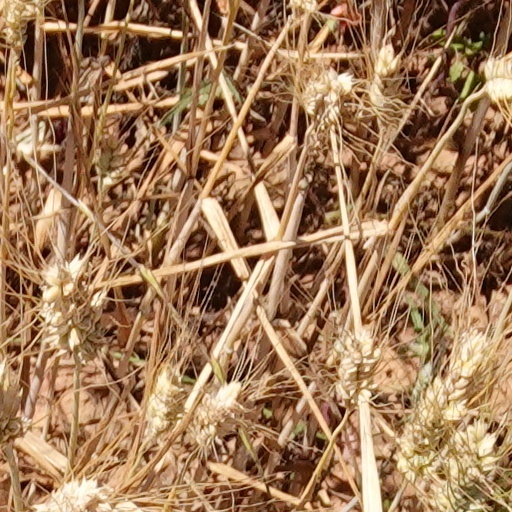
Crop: wheat